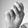
ASL letter: N